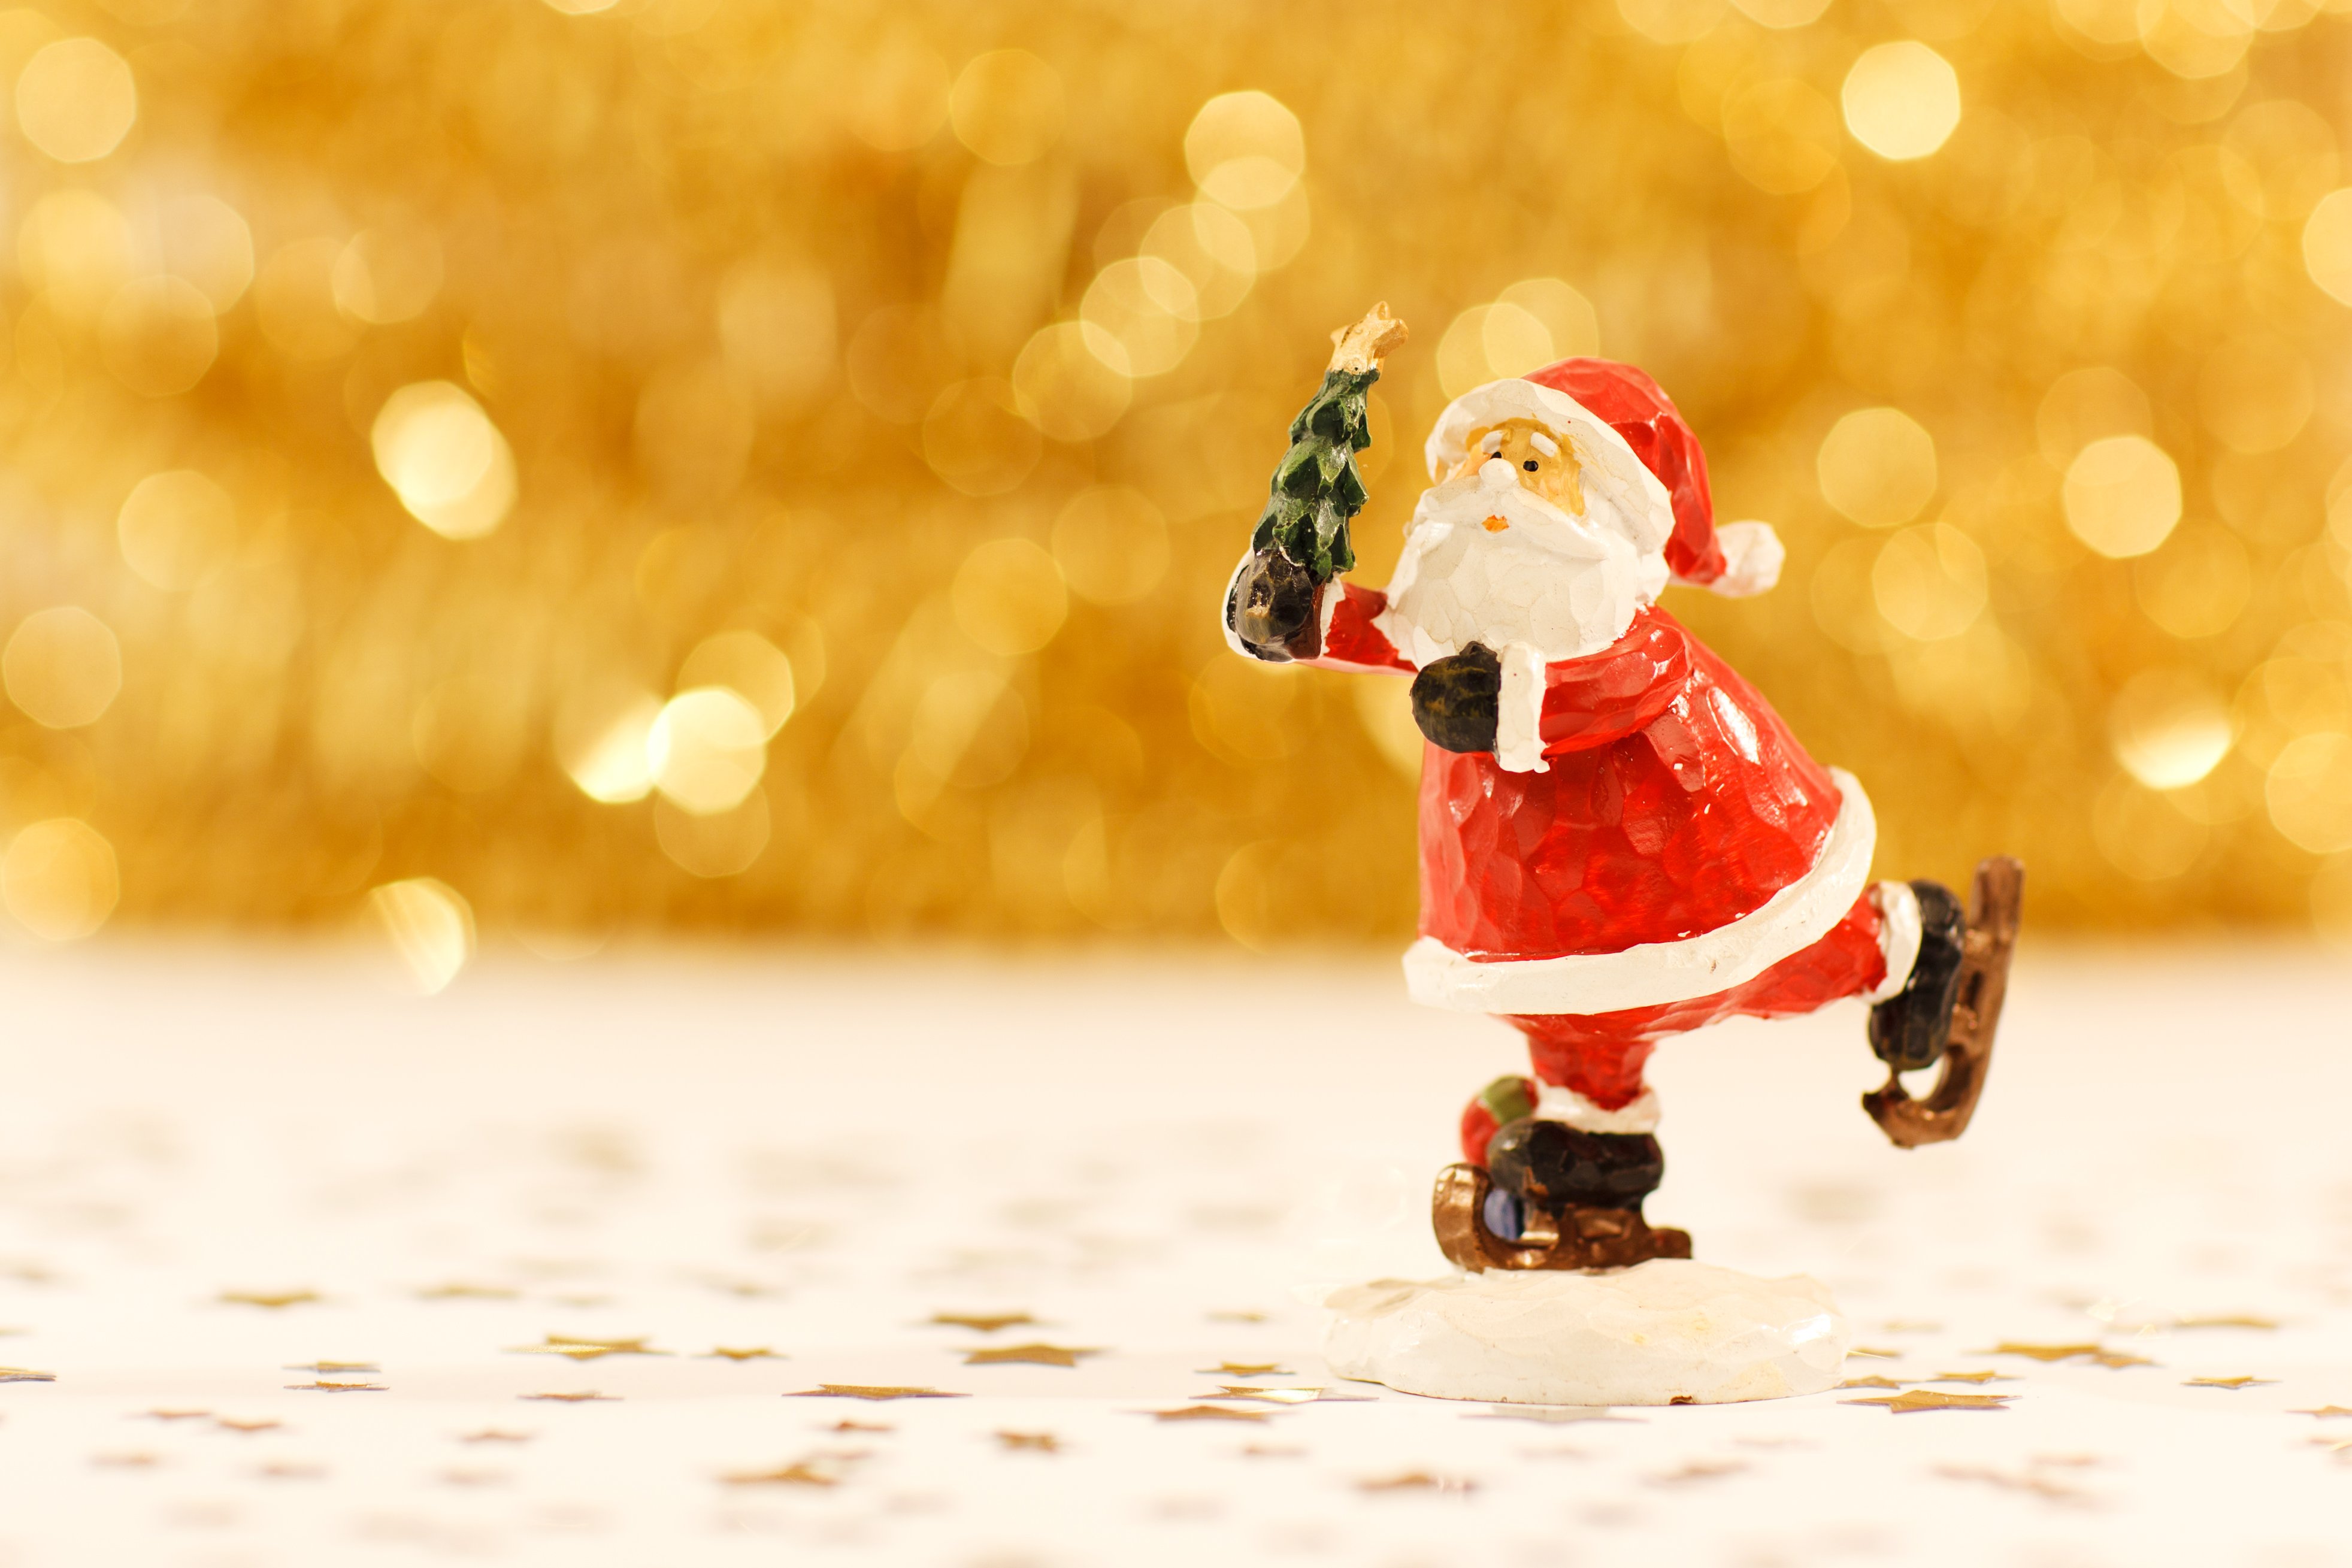
man, winter, people, celebration, decoration, golden, red, holiday, blurred, christmas, toy, holding, season, beard, festive, santa, background, snowman, december, noel, tradition, xmas, santa claus, ice skating